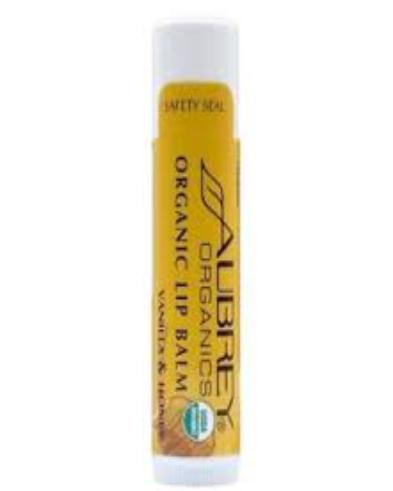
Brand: Aubrey Organics
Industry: Necessities